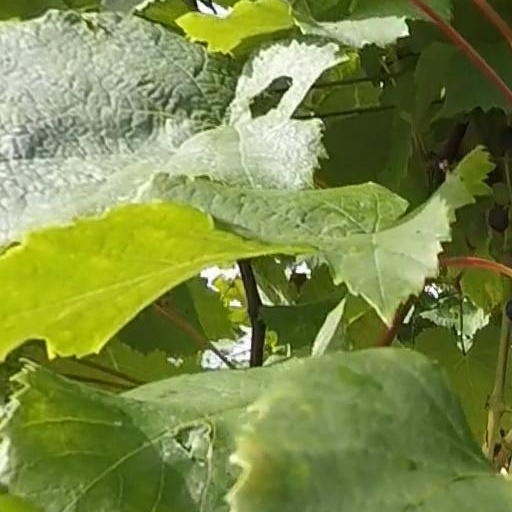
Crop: grape